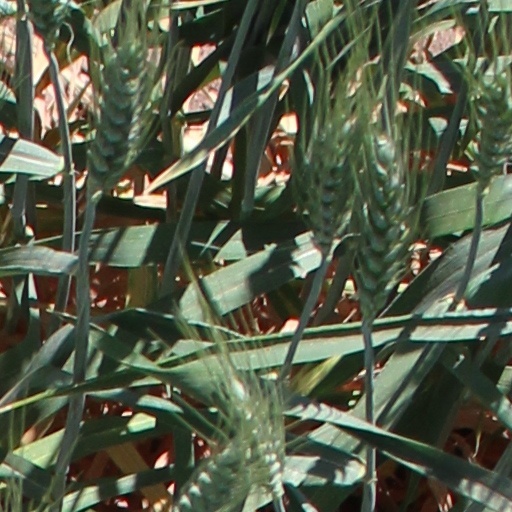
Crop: wheat